Exploration of Mars

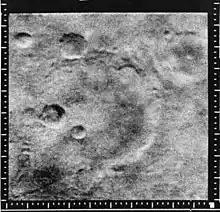
Mariner Crater, as seen by Mariner 4. The location is Phaethontis quadrangle.

NASA continued the Mariner program with another pair of Mars flyby probes, Mariner 6 and 7. They were sent at the next launch window, and reached the planet in 1969. During the following launch window the Mariner program again suffered the loss of one of a pair of probes. Mariner 9 successfully entered orbit about Mars, the first spacecraft ever to do so, after the launch time failure of its sister ship, Mariner 8. When Mariner 9 reached Mars in 1971, it and two Soviet orbiters (Mars 2 and Mars 3) found that a planet-wide dust storm was in progress. The mission controllers used the time spent waiting for the storm to clear to have the probe rendezvous with, and photograph, Phobos. When the storm cleared sufficiently for Mars' surface to be photographed by Mariner 9, the pictures returned represented a substantial advance over previous missions. These pictures were the first to offer more detailed evidence that liquid water might at one time have flowed on the planetary surface. They also finally discerned the true nature of many Martian albedo features. For example, Nix Olympica was one of only a few features that could be seen during the planetary duststorm, revealing it to be the highest mountain (volcano, to be exact) on any planet in the entire Solar System, and leading to its reclassification as Olympus Mons.